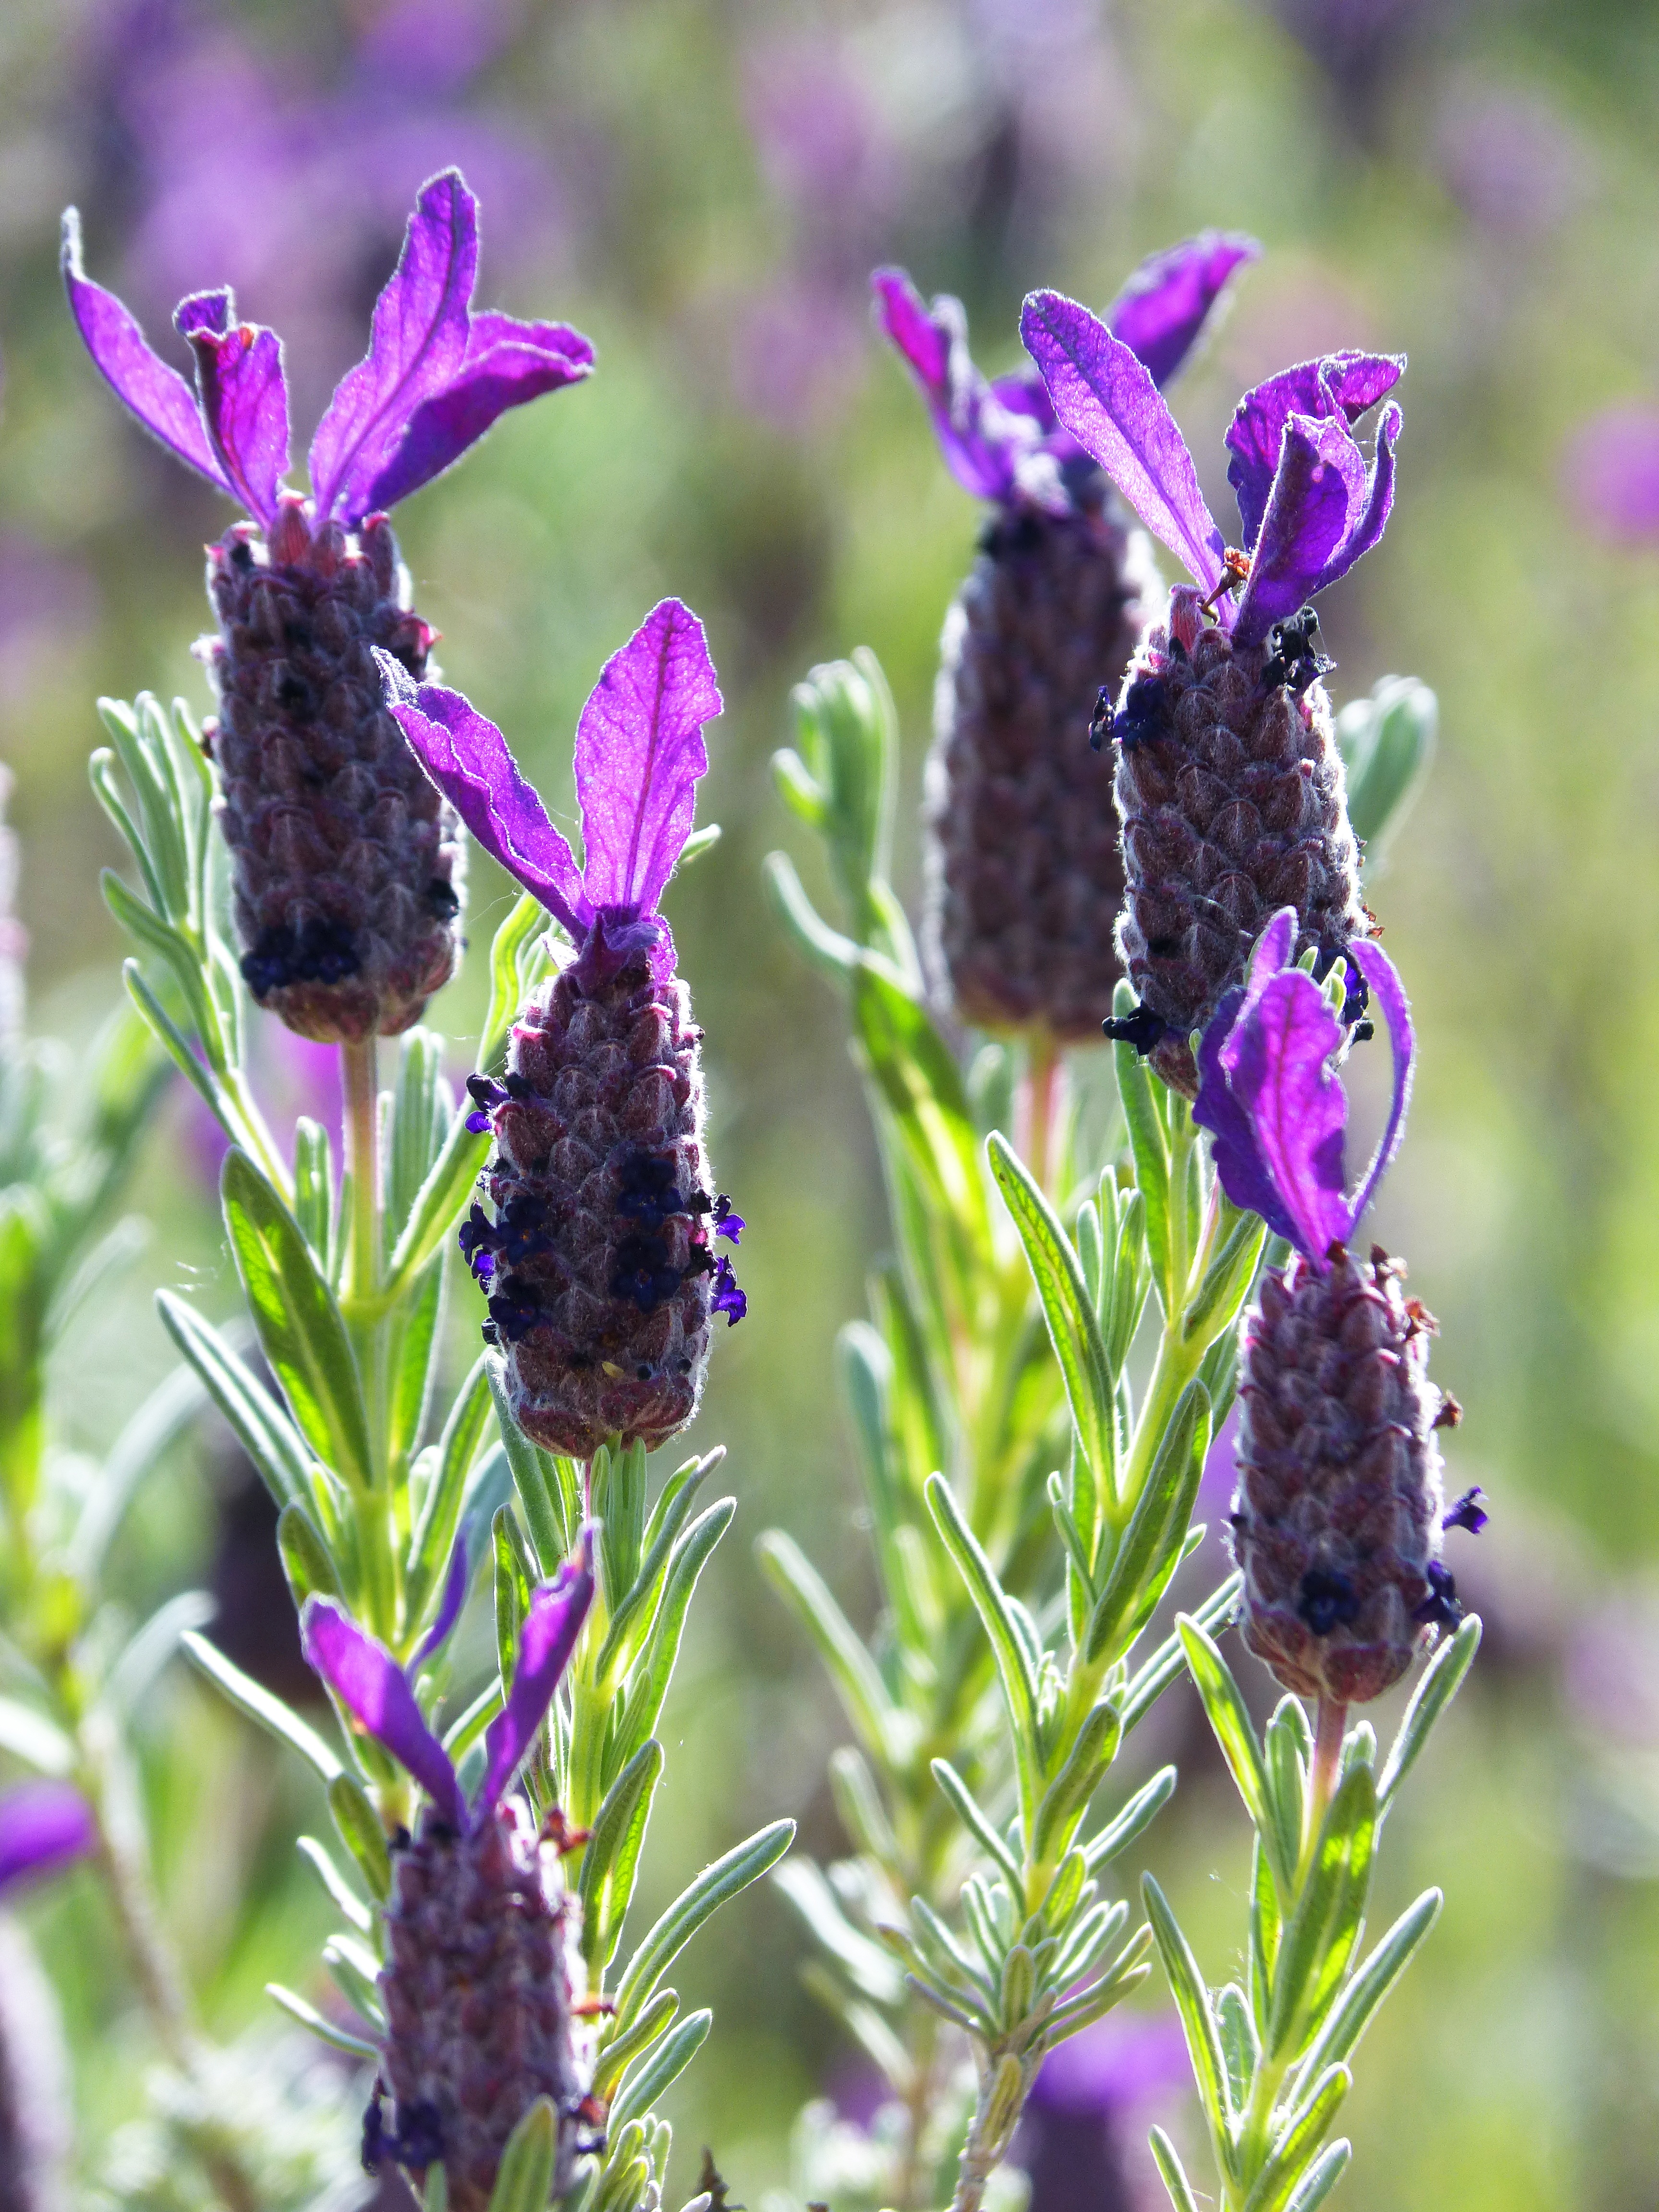
plant, flower, herb, insect, botany, flora, lavender, invertebrate, wildflower, bee, backlight, nectar, flowering plant, honey bee, lavandula officinalis, pollinator, lavender flower, land plant, membrane winged insect, english lavender, french lavender, hyssopus